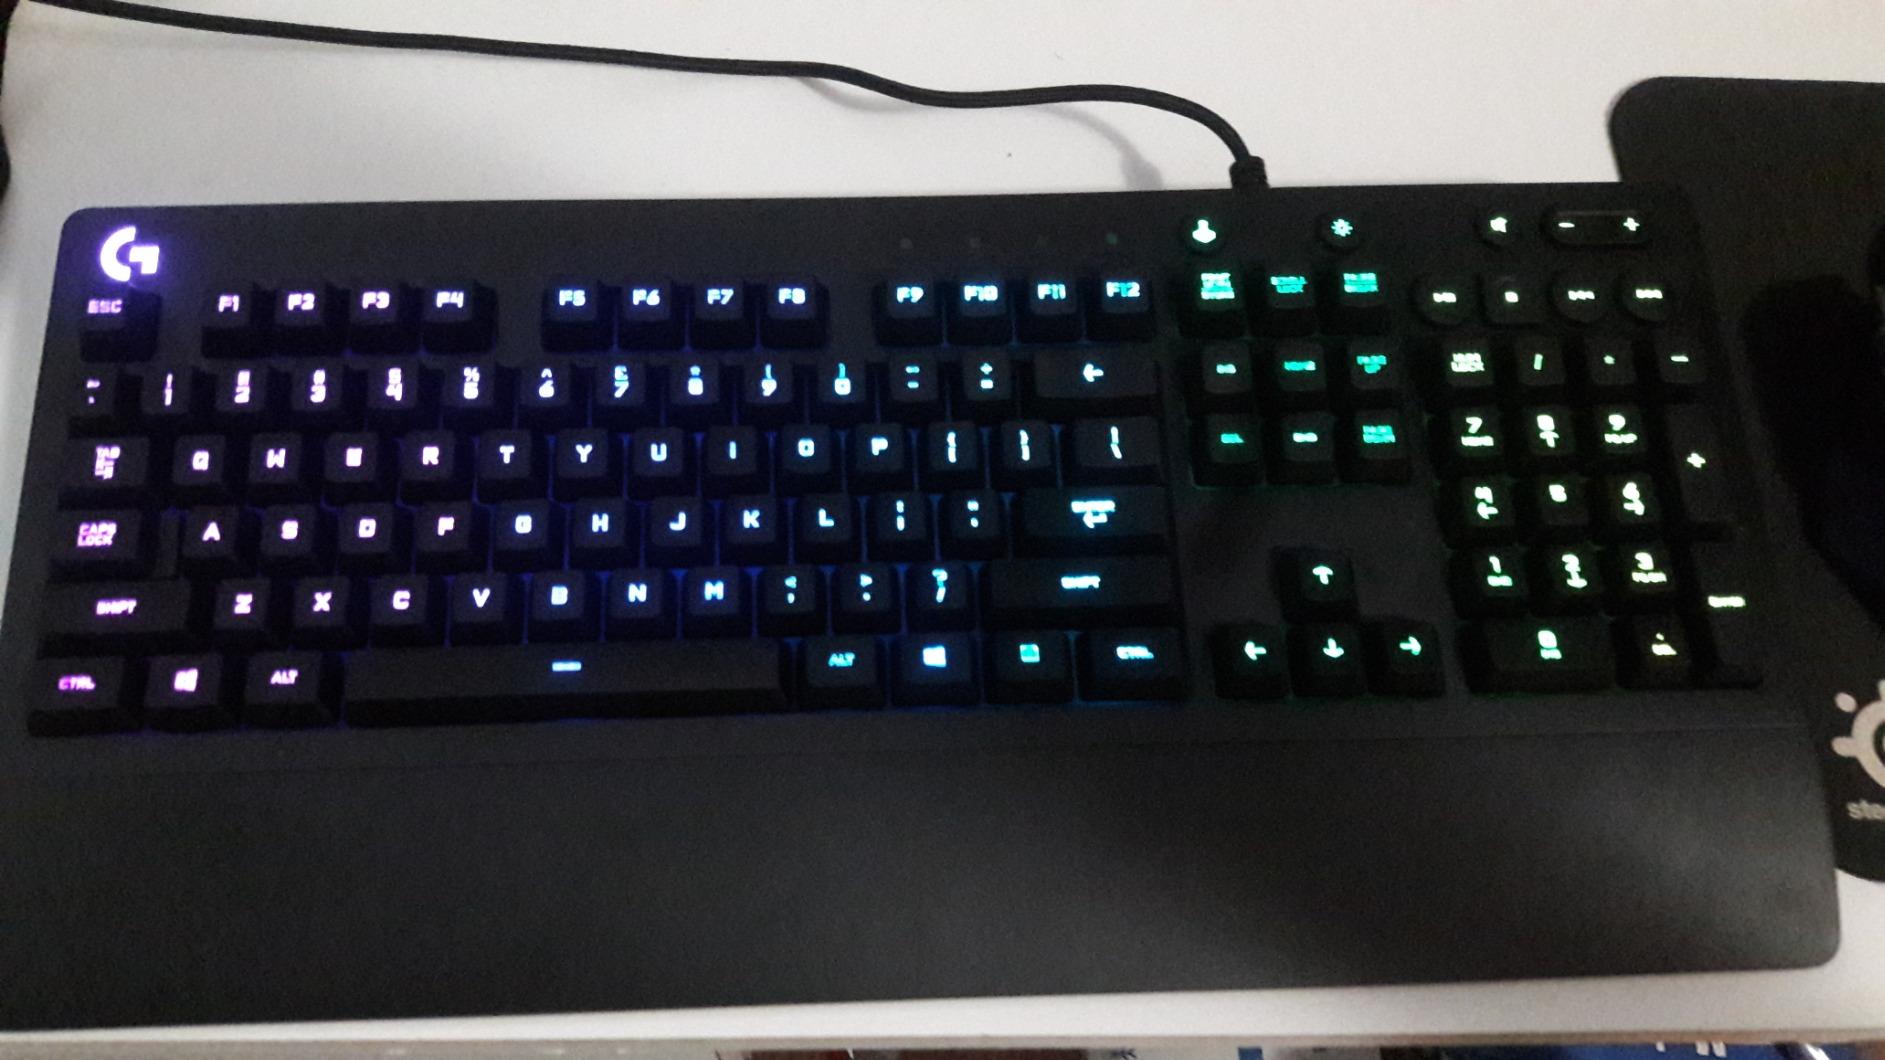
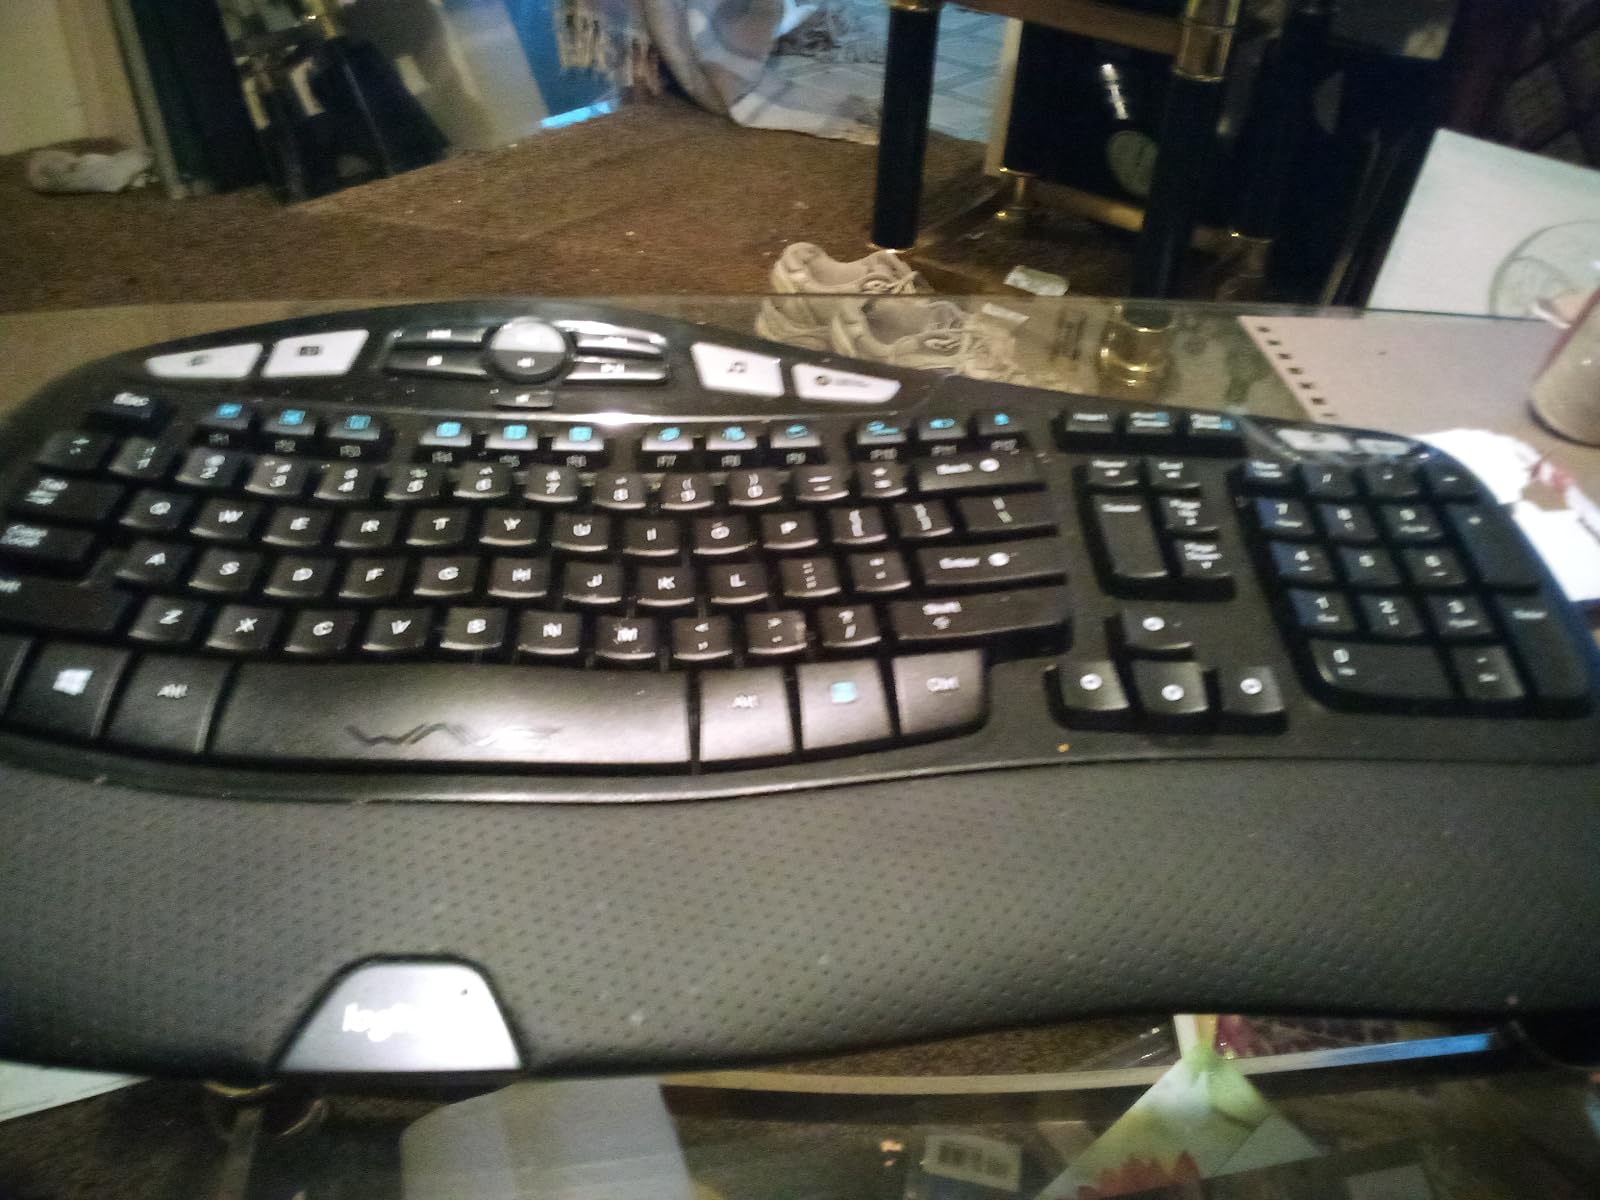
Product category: keyboard
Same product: no